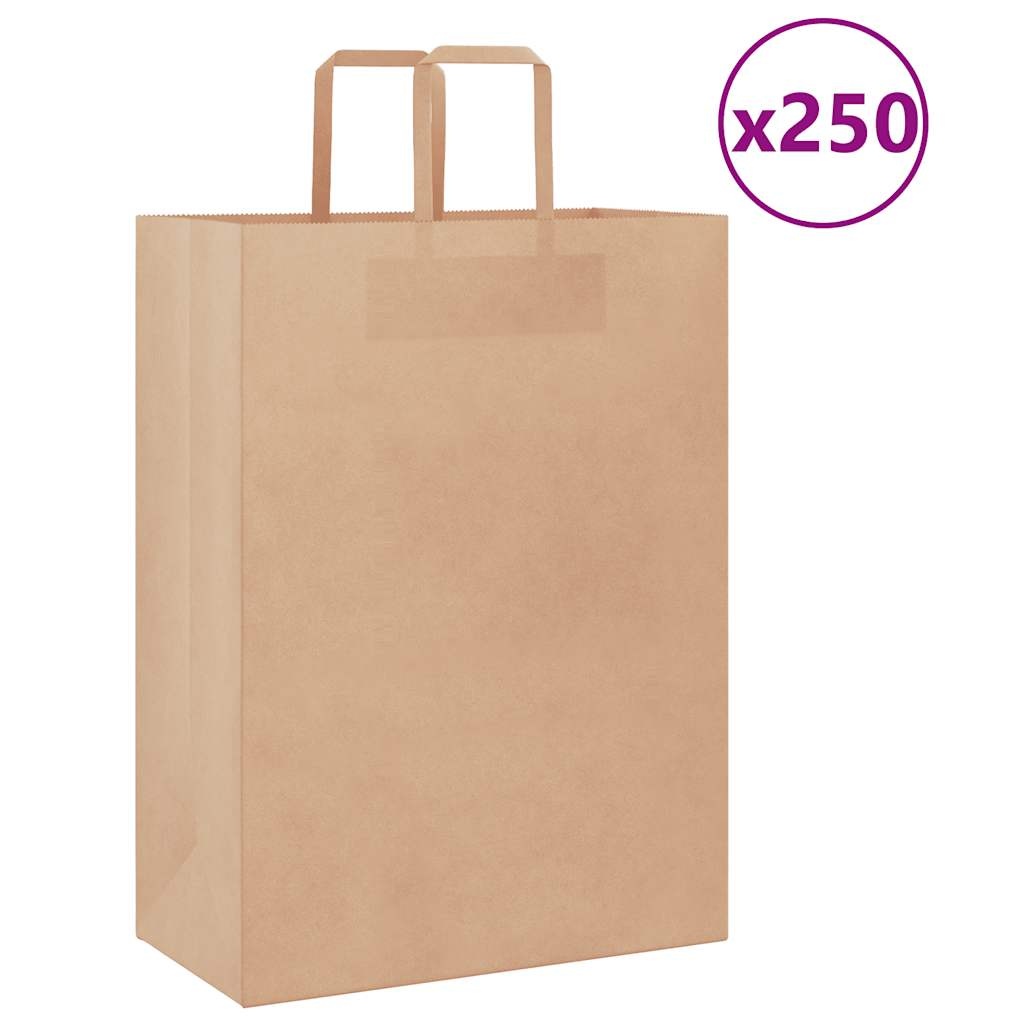
Sacchetti di Carta Kraft 250 pz con Manici Marrone 32x17x44 cm
I sacchetti di carta kraft offrono un'opzione di imballaggio sostenibile per un'ampia varietà di usi. Materiale durevole e riciclabile: i sacchetti di carta kraft offrono un'alternativa sostenibile ai sacchetti di plastica, combinando durata e riciclabilità. Realizzate in carta kraft naturale, le borse possono resistere all'uso quotidiano riducendo i rifiuti di plastica. Pratico design della maniglia: i sacchetti di carta sono dotati di manici in corda di carta che sono fissati saldamente, consentendo di trasportare e trasportare facilmente i regali. Uso versatile: l'adattabilità dei sacchetti di carta kraft li rende adatti all'uso come sacchetti regalo, sacchetti per feste, sacchetti per la spesa, sacchetti da asporto e sacchetti per rifiuti, assicurando che soddisfino esigenze diverse in diverse occasioni. Opzioni di design personalizzabili: i sacchetti di carta kraft offrono eccellenti opportunità di personalizzazione ed espressione creativa. Possono essere facilmente decorati, dipinti o incartati per abbinarsi a qualsiasi tema o evento. Colore: Marrone Colore manico: Marrone Materiale: carta kraft da 80 g/mq Dimensioni (senza maniglie): 32 x 17 x 44 cm (L x L x A) Capacità massima di peso (ciascuno): 8 kg Con manici in corda di carta La consegna include: 250 Sacchetto di carta kraft
Brand: Blurighe Store
Category: Business & Industrial > Retail > Paper & Plastic Shopping Bags > Rigid Handle Shopping Bags